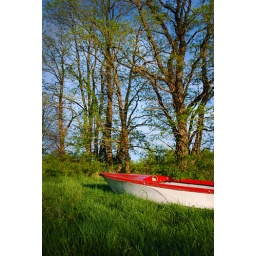
i saw this boat while driving down the street by my house.